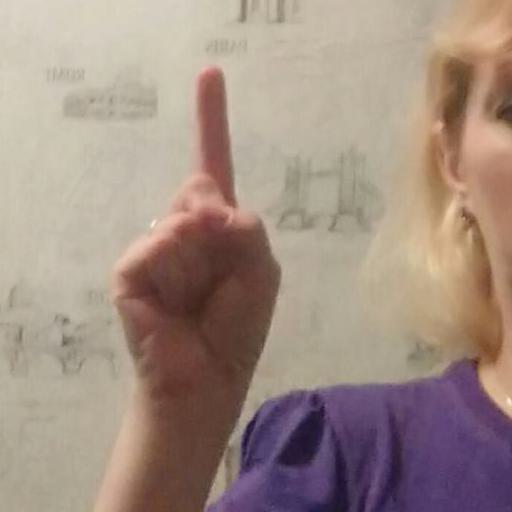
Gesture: one